Azula

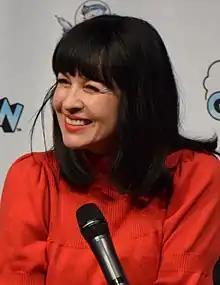
Grey DeLisle, Azula's voice actress, pictured in 2020

Grey DeLisle was the original voice actress for Azula. DeLisle recounts that she had studied her "whole life" for well-written characters like Azula who were hard to come by. Overall, DeLisle felt her life had changed positively from the role, and association with the series, relaying this to Janet Varney who would voice Korra in the sequel series.